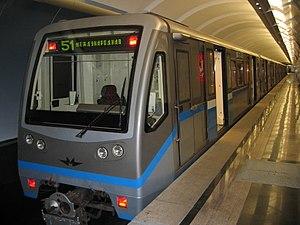
Metrowagonmash est une société d'ingénérie russe. La compagnie est basée à Mytichtchi, près de Moscou, et sa dénomination sociale depuis 1992 est Mytishchi Machine-building Factory, société indépendante depuis mai 2009. C'est une des entreprises majeures dans la fabrication de matériels ferroviaire en Russie. Elle fait partie du groupe Transmashholding.
Le déraillement du métro de Moscou de 2014 est un accident ferroviaire survenu le 15 juillet 2014 à 8 h 45 entre les stations Park Pobedy et Slavianski boulvar du métro de Moscou, sur la ligne Arbatsko-Pokrovskaïa. Les premières estimations font état de vingt-trois morts et de 217 blessés dont 47 grièvement. Le métro de Moscou est le deuxième métro le plus fréquenté au monde, après celui de Tokyo. Bien que le métro soit devenu une cible régulière, les autorités ne suspectent pas le terrorisme d'être la cause de cet accident.